KNX

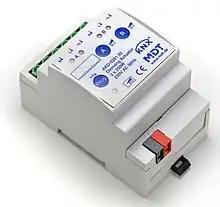
KNX universal light dimming actuator with two channels

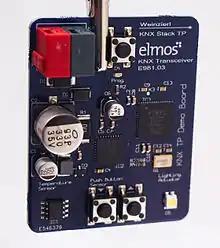
KNX-Transceiver-Board by Elmos

KNX is an open standard (see EN 50090, ISO/IEC 14543) for commercial and residential building automation. KNX devices can manage lighting, blinds and shutters, HVAC, security systems, energy management, audio video, domestic appliances, displays, remote control, etc. KNX evolved from three earlier standards; the European Home Systems Protocol (EHS), BatiBUS, and the European Installation Bus (EIB or Instabus).